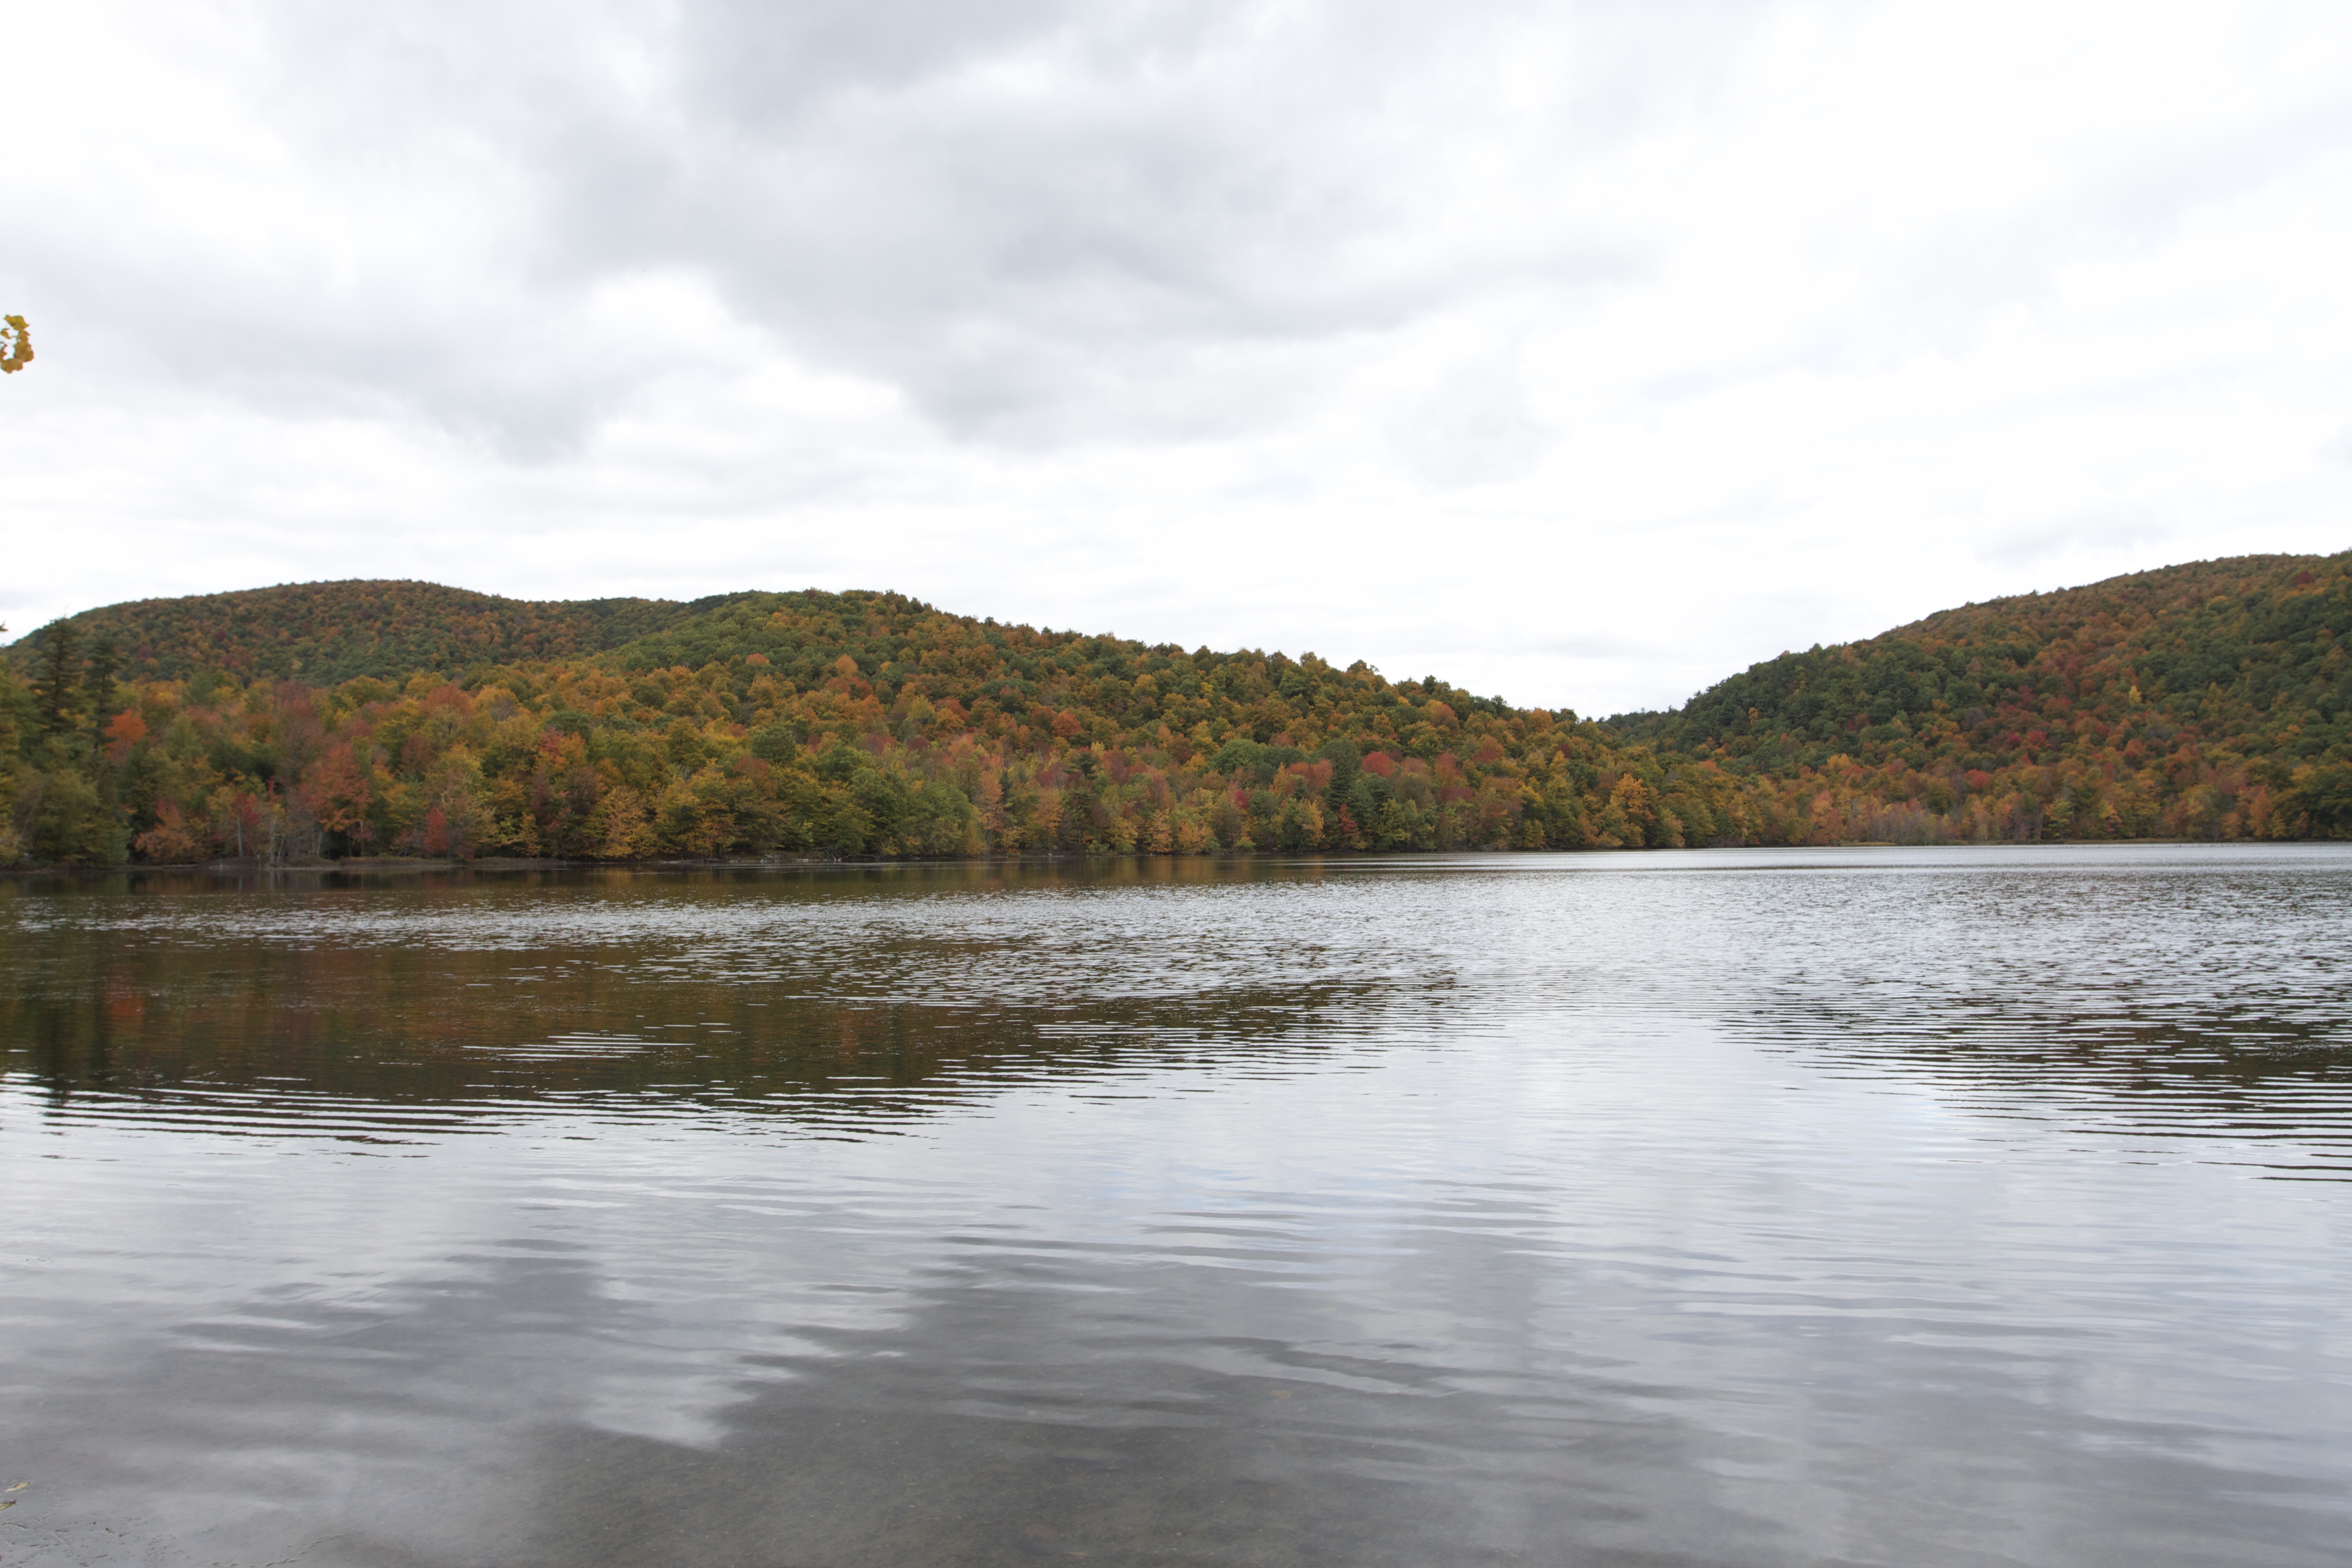
landscape, tree, water, nature, outdoor, mountain, plant, sky, shore, lake, view, river, reflection, vehicle, peaceful, natural, park, bay, reservoir, garden, tourism, body of water, landscaping, scene, loch